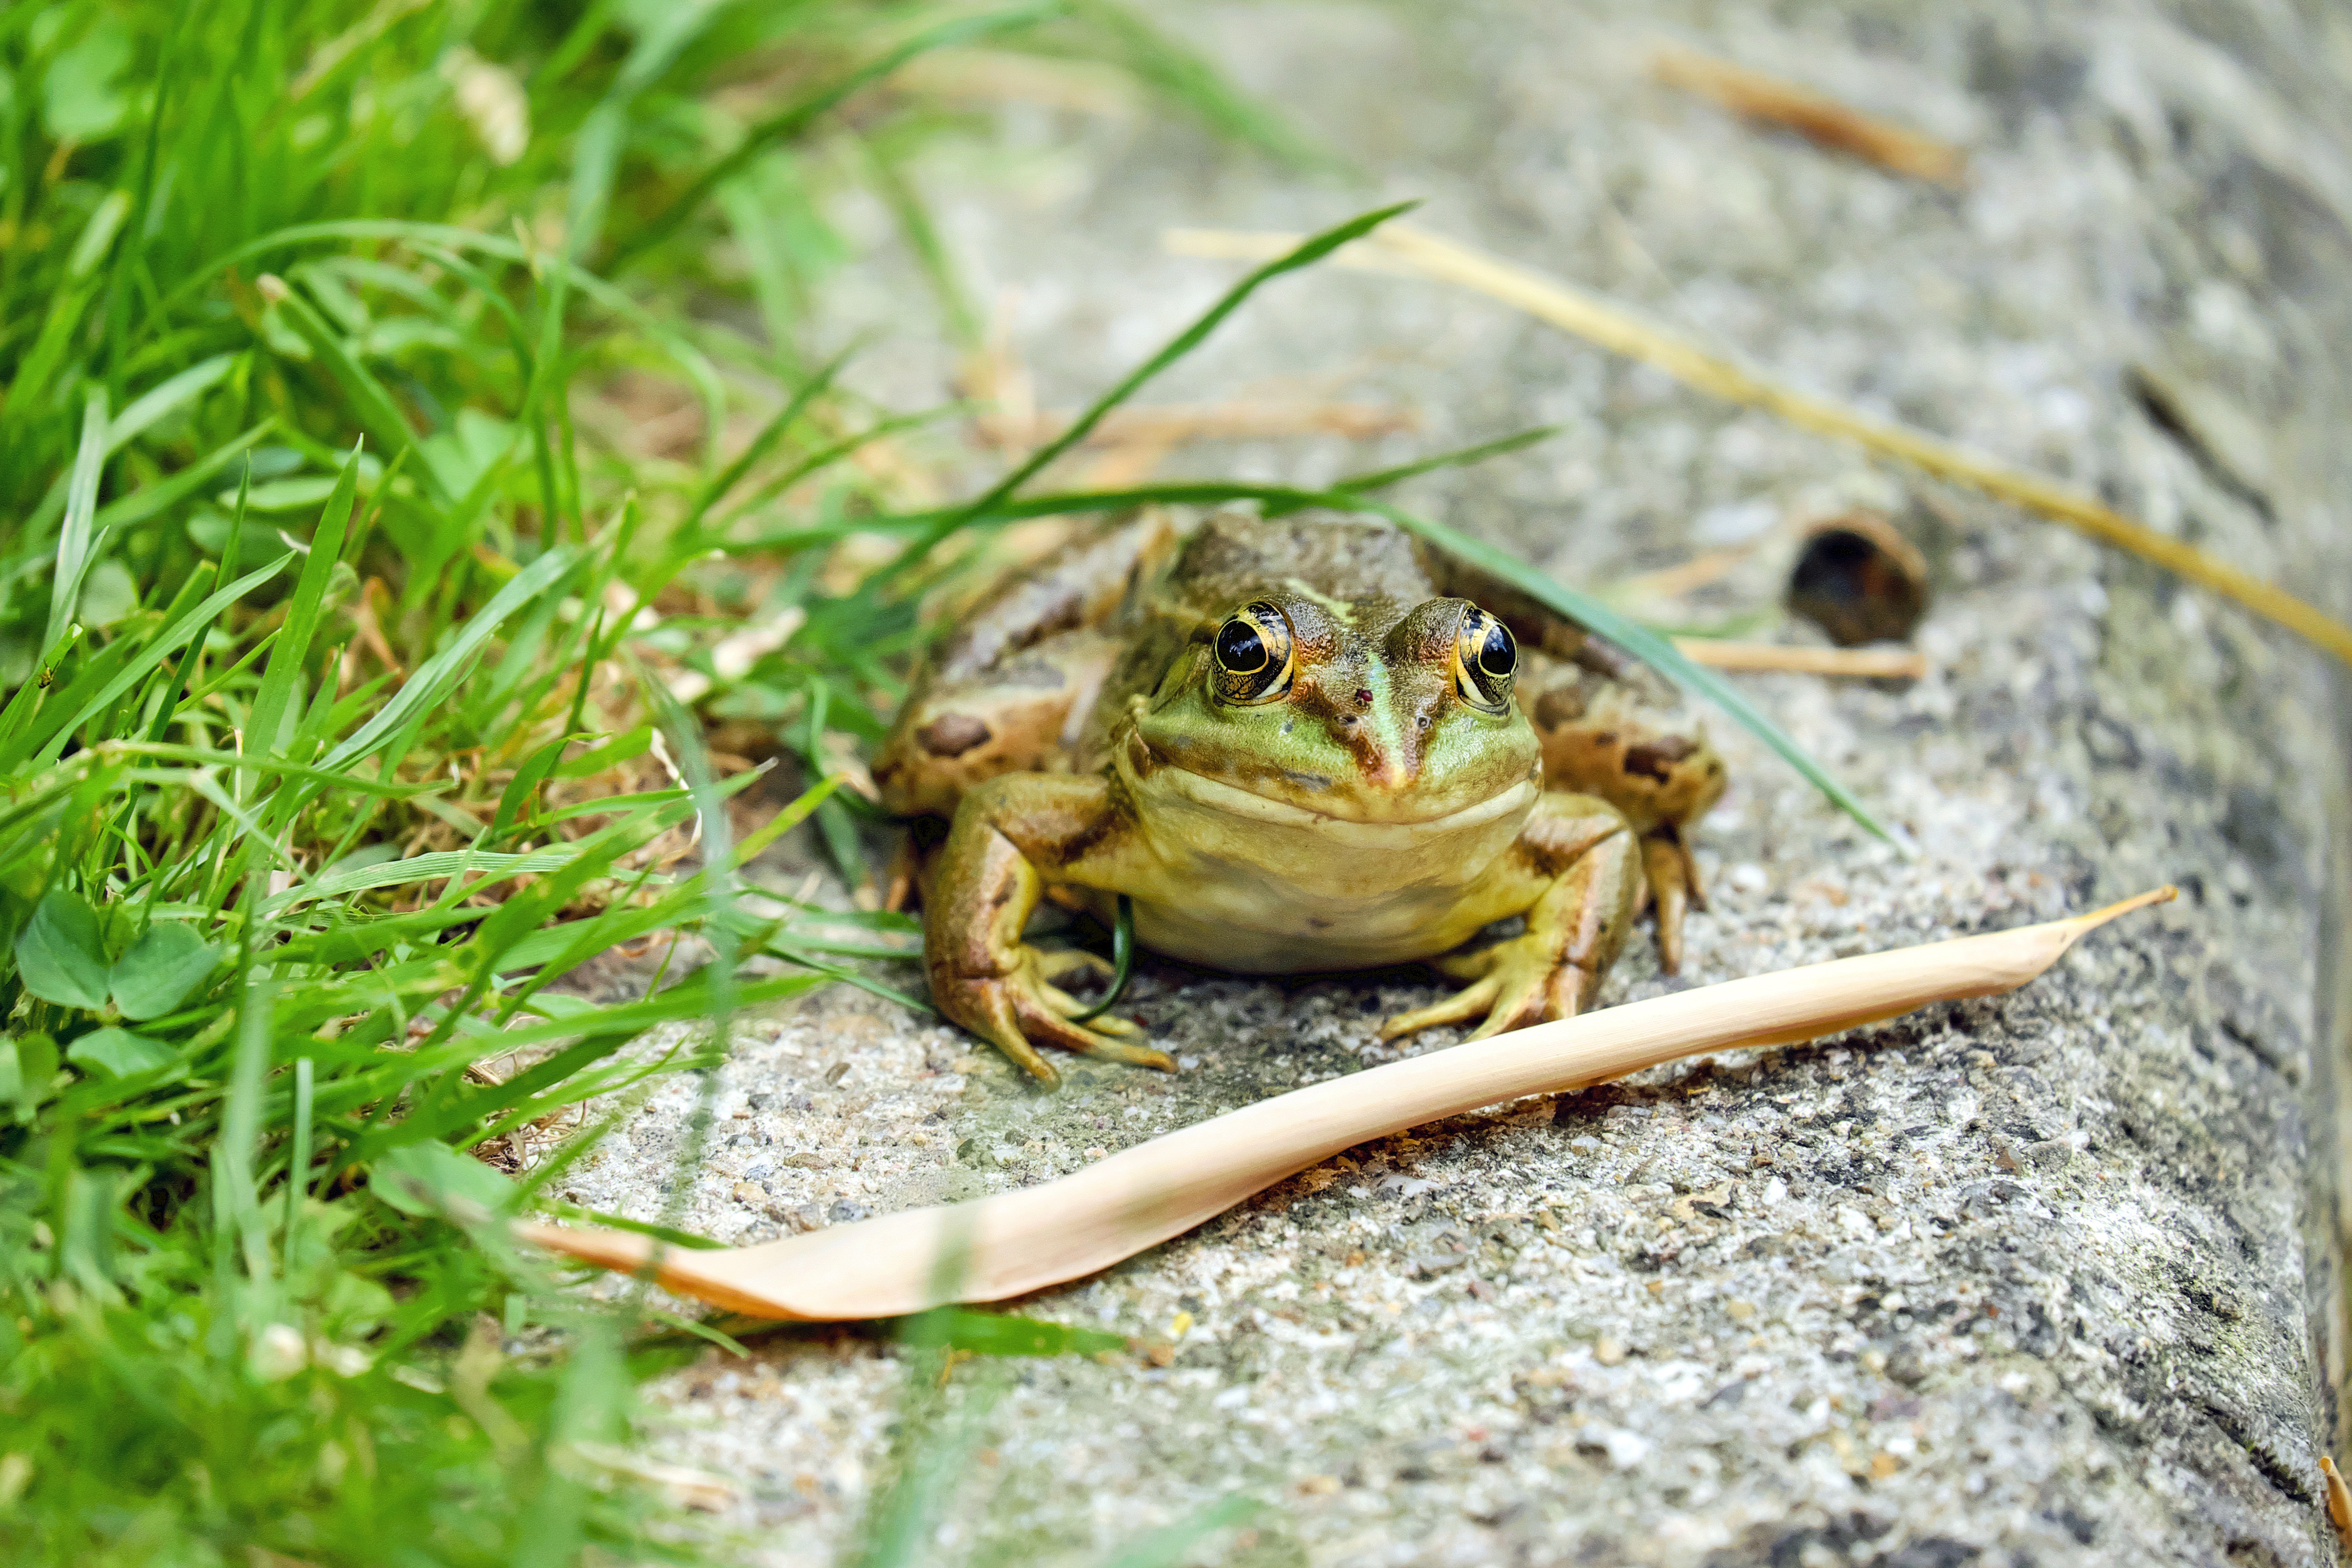
animal, wildlife, green, frog, toad, amphibian, fauna, tree frog, vertebrate, macro photography, frog pond, water frog, bullfrog, ranidae